Villa Palagonia

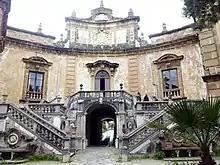
Courtyard of the villa

This series of grotesques, created from 1749 by Francesco Ferdinando II Gravina, Prince of Palagonia, aroused the curiosity of the travellers of the Grand Tour during the 18th and 19th centuries, for instance Henry Swinburne, Patrick Brydone, John Soane, Goethe, the Count de Borde, the artist Jean-Pierre Houël or Alexandre Dumas, prior to fascinate surrealists like André Breton or contemporary authors such as Giovanni Macchia and Dominique Fernandez, or the painter Renato Guttuso.